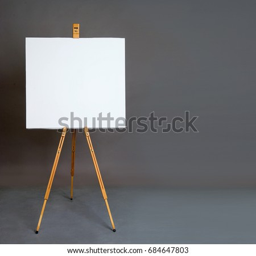
white empty artistic canvas on an easel for drawing images by an artist on a gray background in the studio .